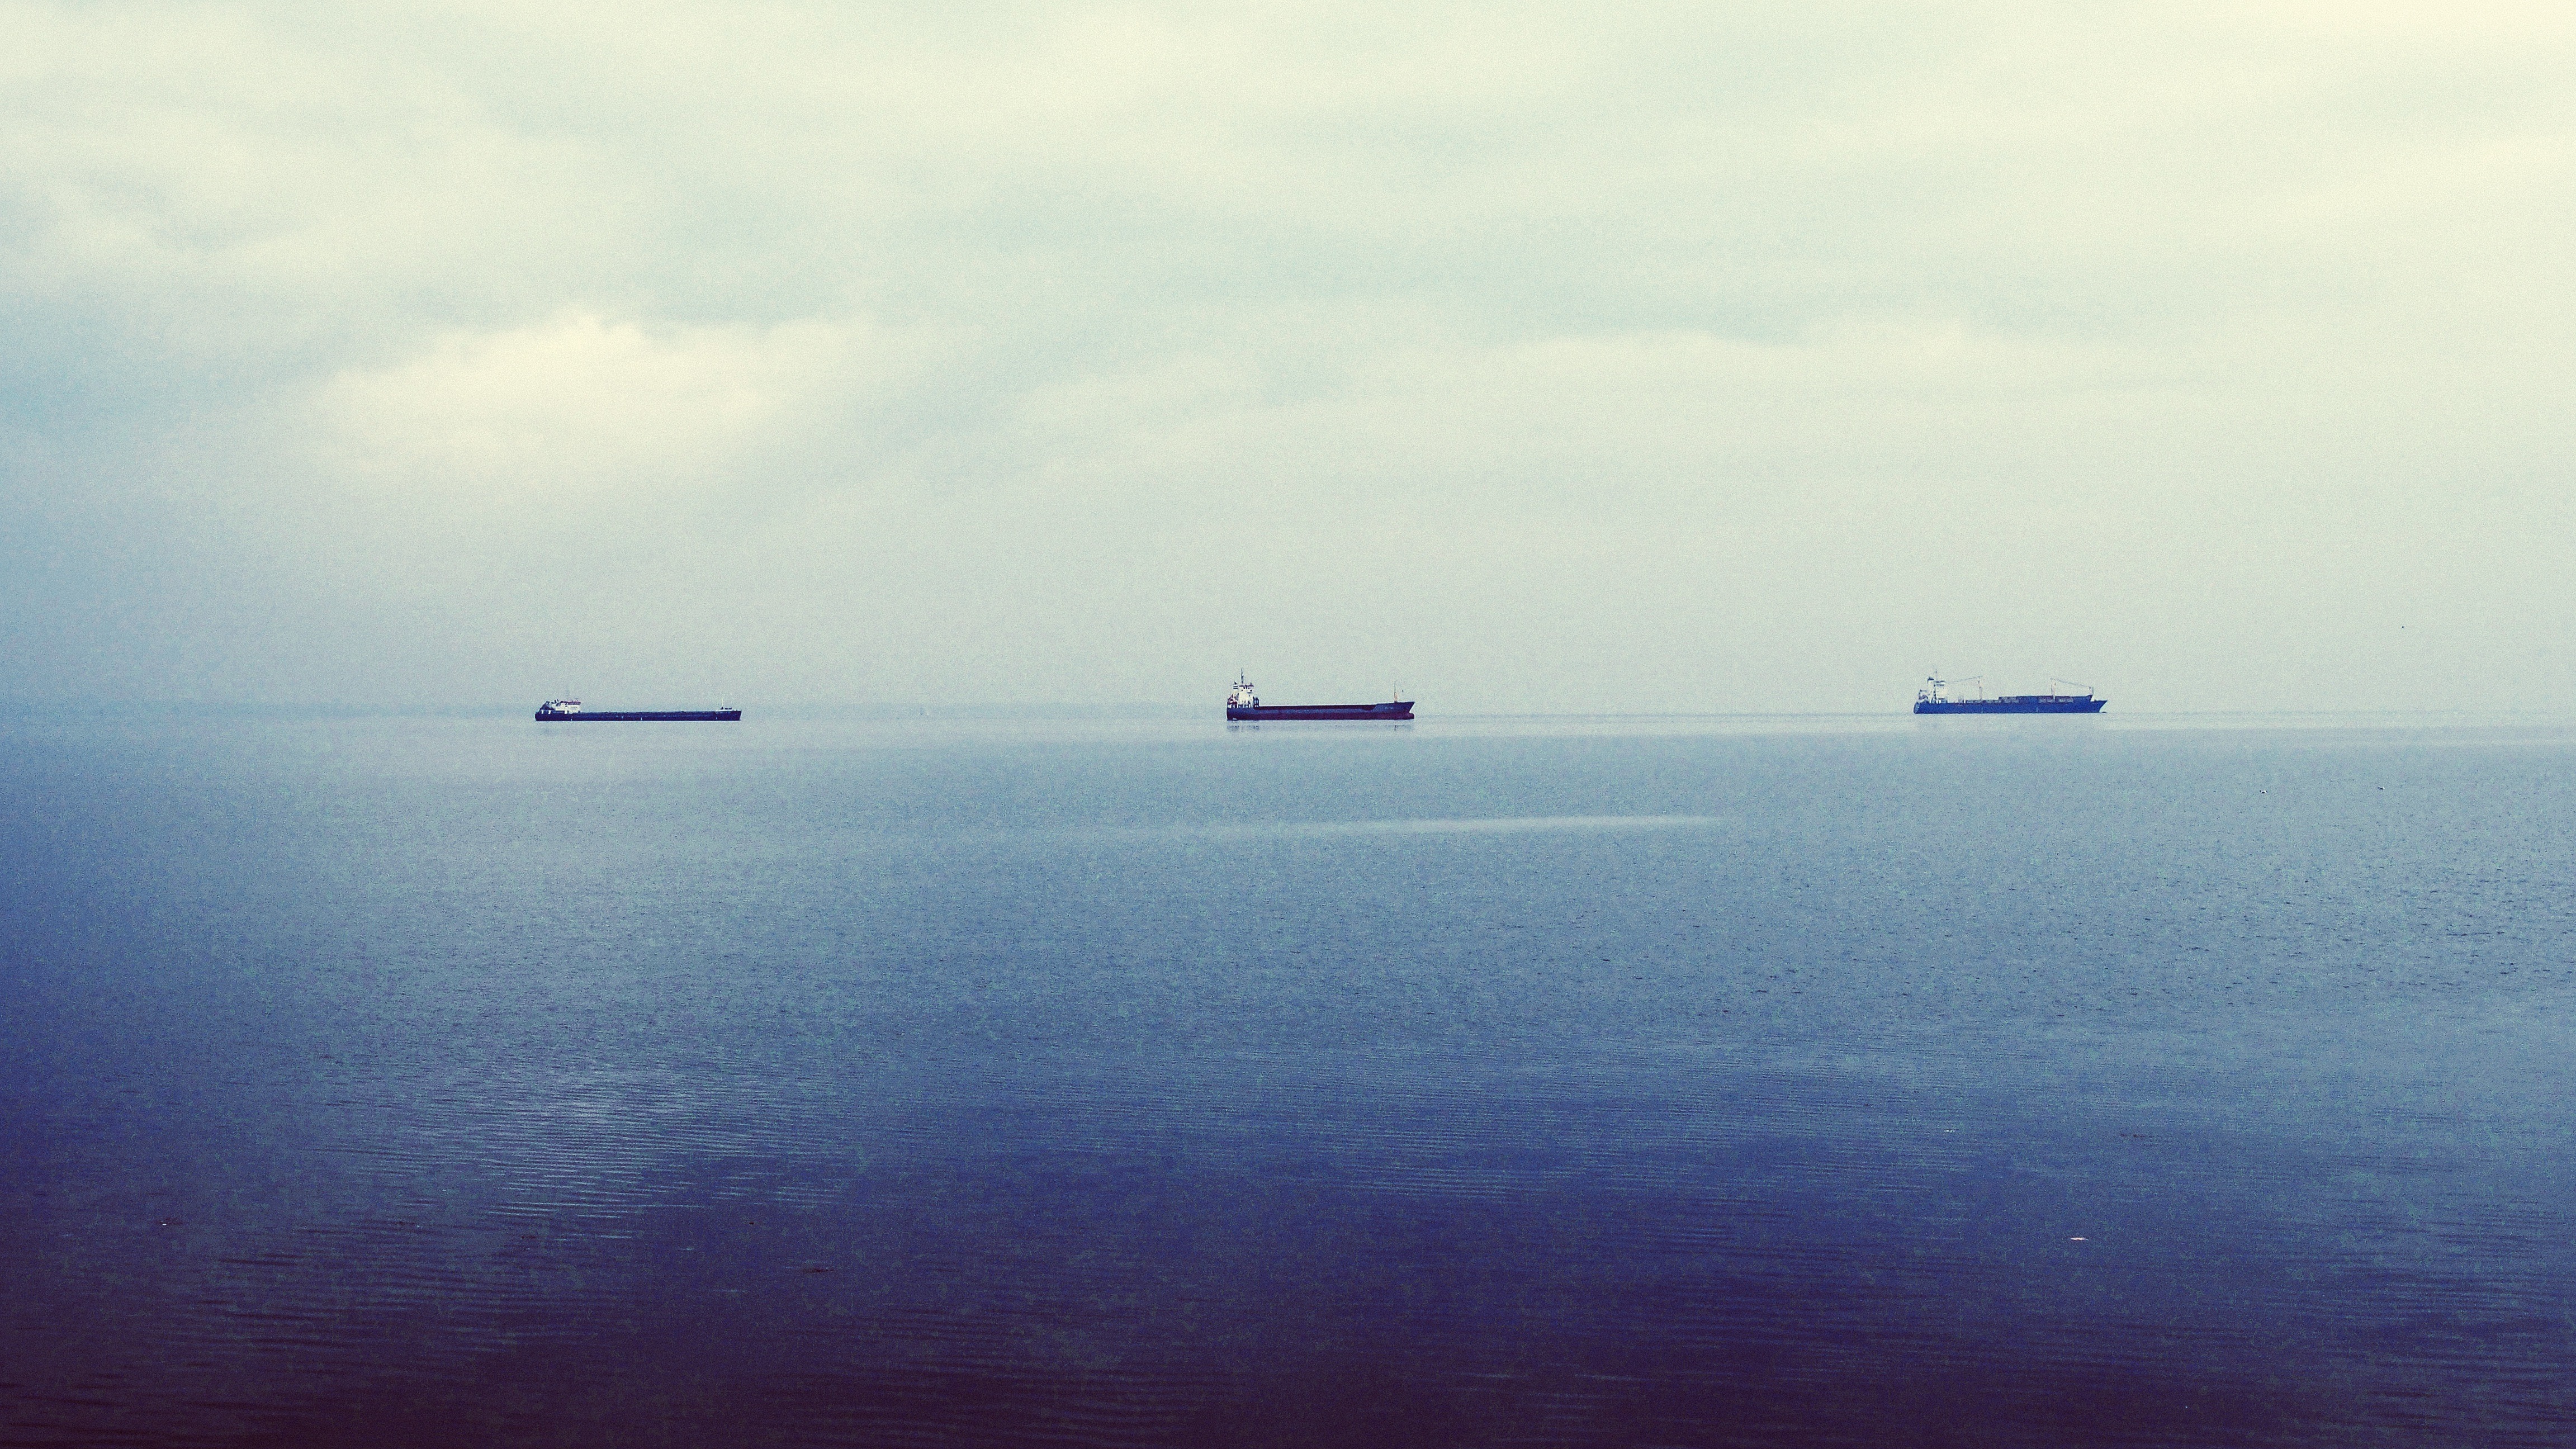
sea, coast, water, ocean, horizon, cloud, sky, sunrise, boat, morning, shore, wave, dawn, dusk, reflection, vehicle, calm, bay, blue, clouds, three, boats, ships, channel, vessels, watercraft, convoy, open water, open sea, atmospheric phenomenon, atmosphere of earth, battleships, oil tankers, supertankers, freight ships